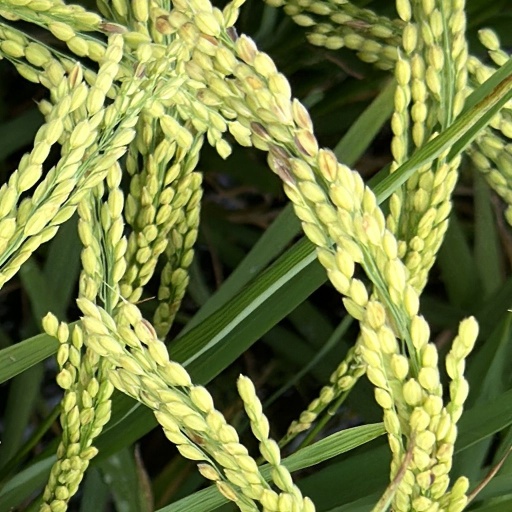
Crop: rice